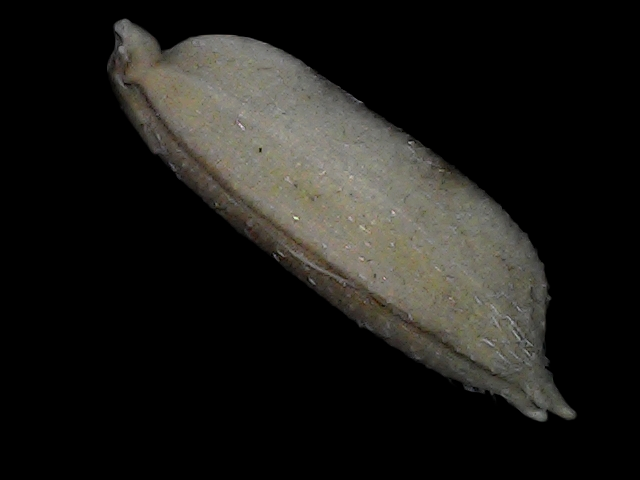
Rice variety: Bd79